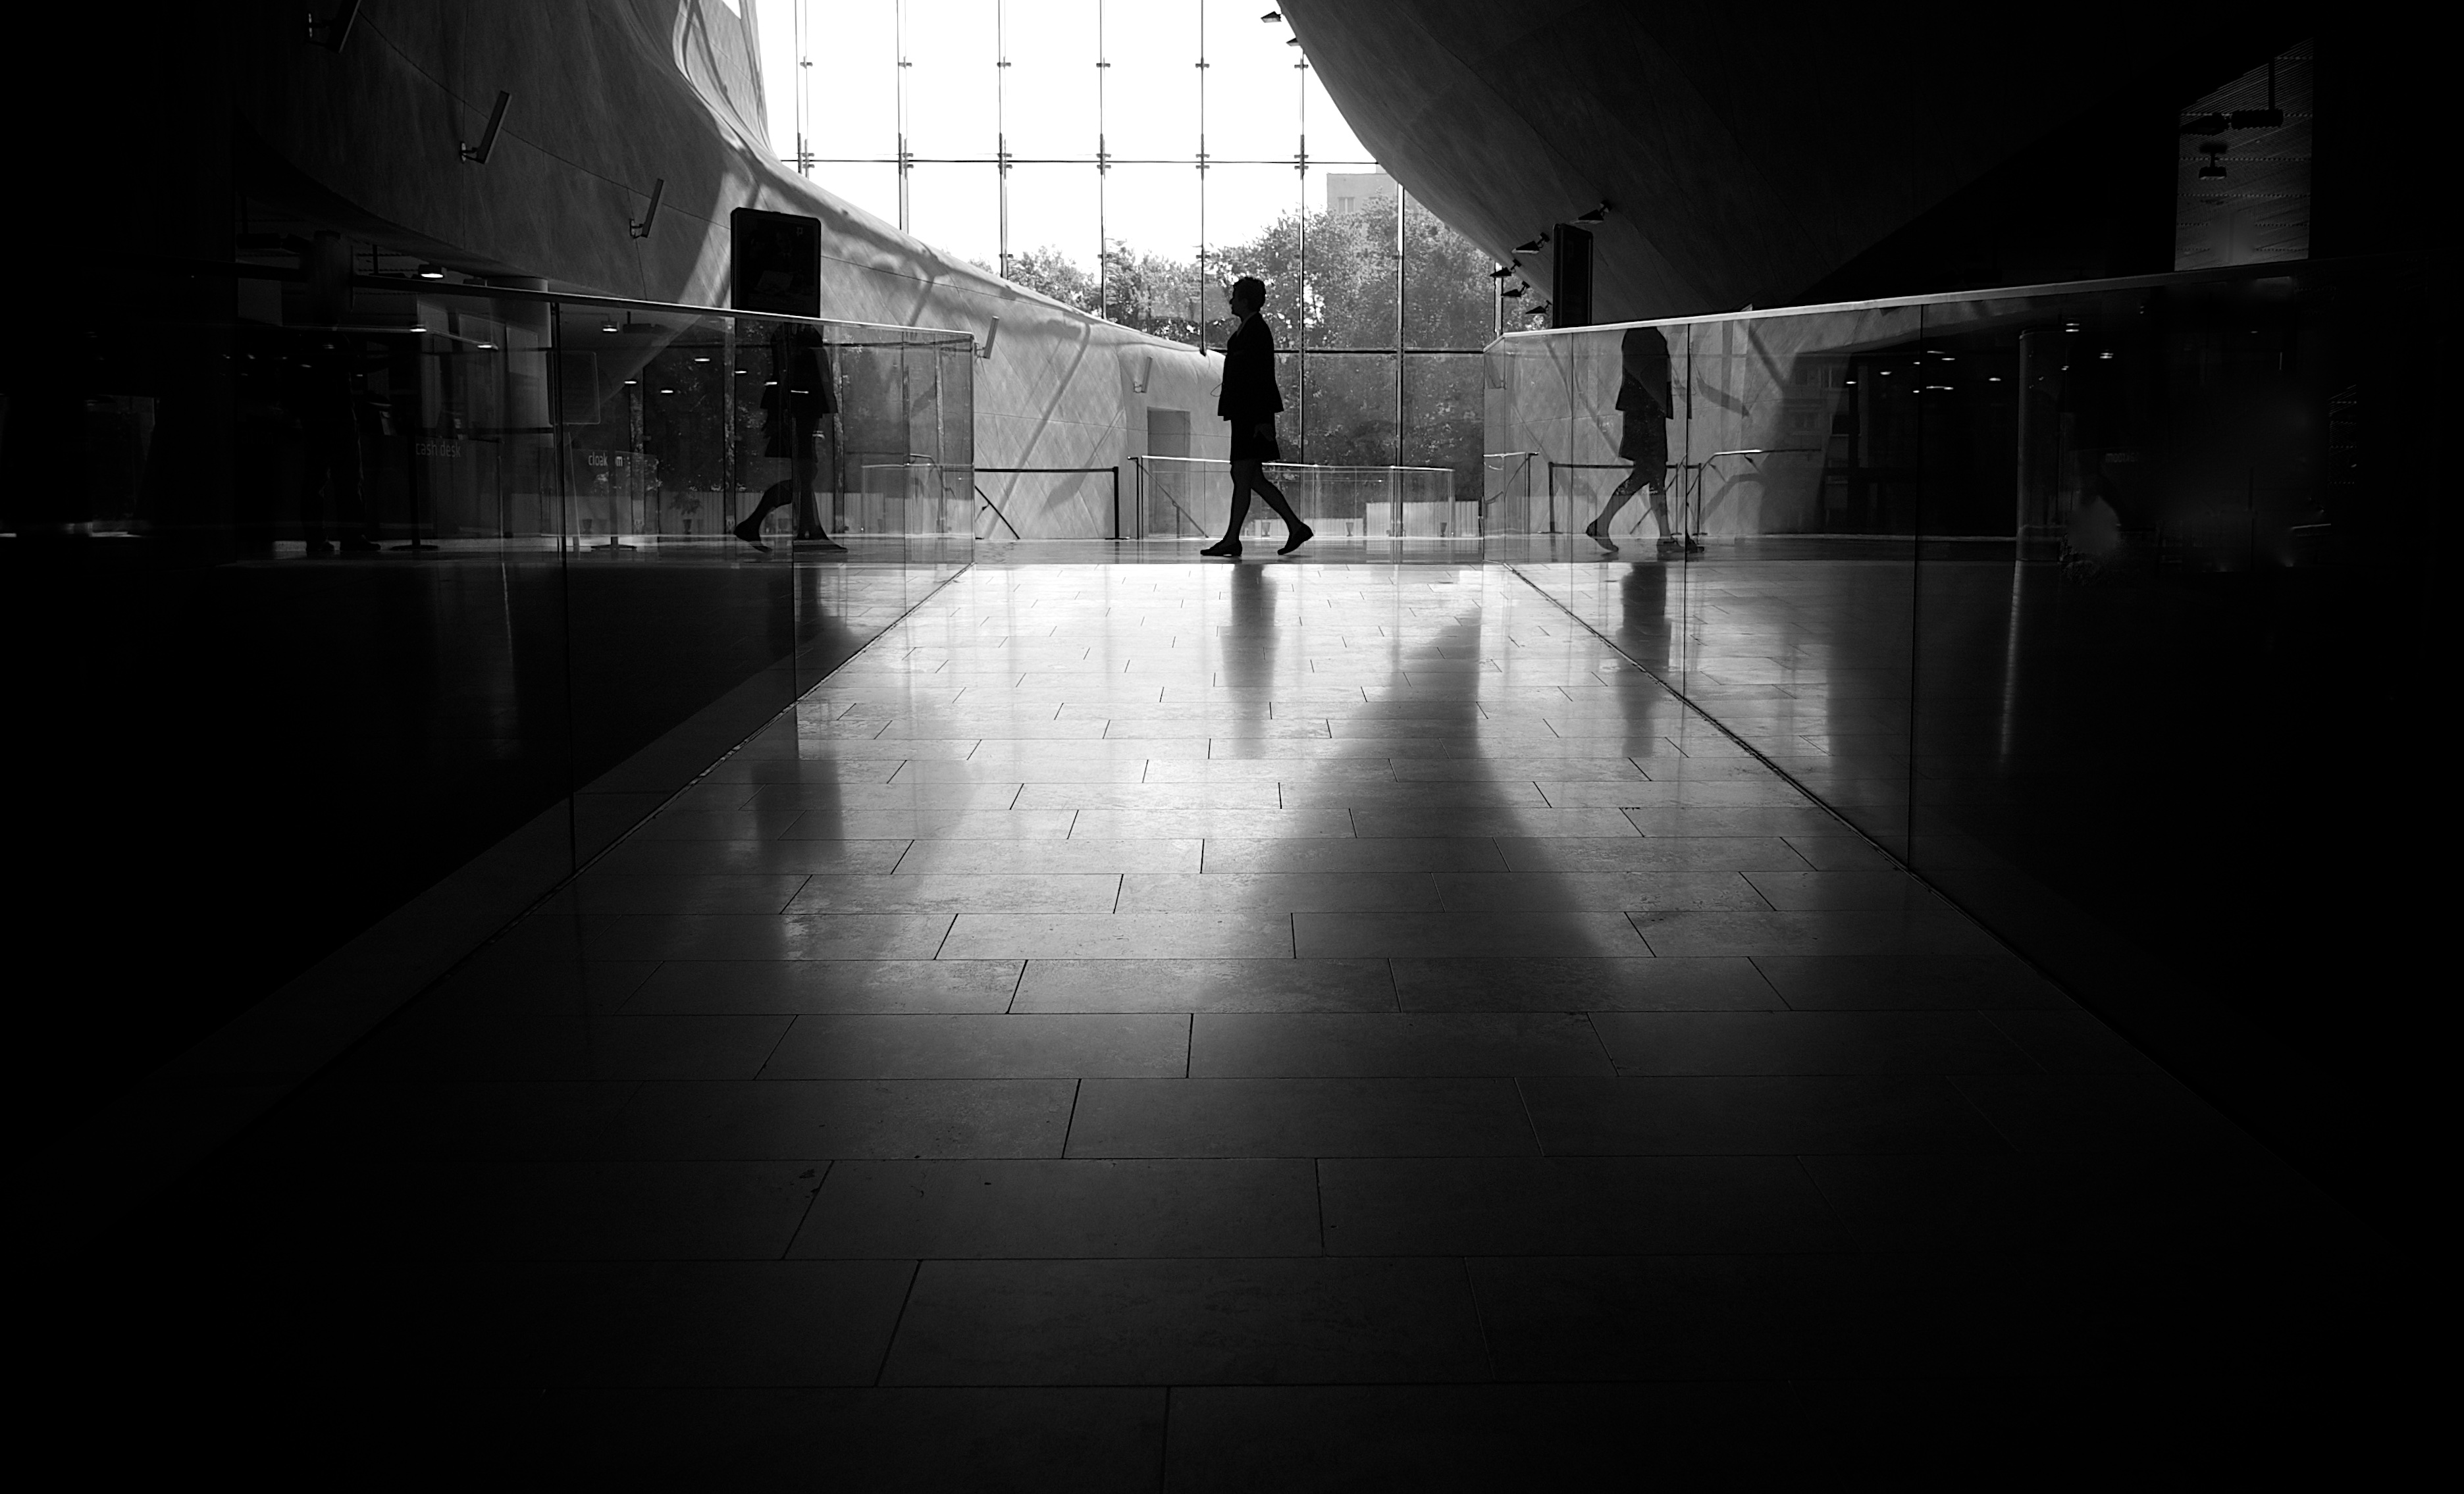
silhouette, light, black and white, white, street, night, photography, reflection, color, shadow, contrast, darkness, black, monochrome, lighting, candid, symmetry, snapshot, shape, monochrome photography, film noir